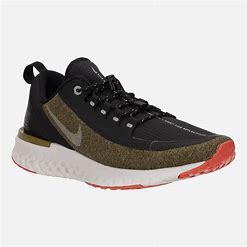
Brand: Nike
Model: Odyssey React